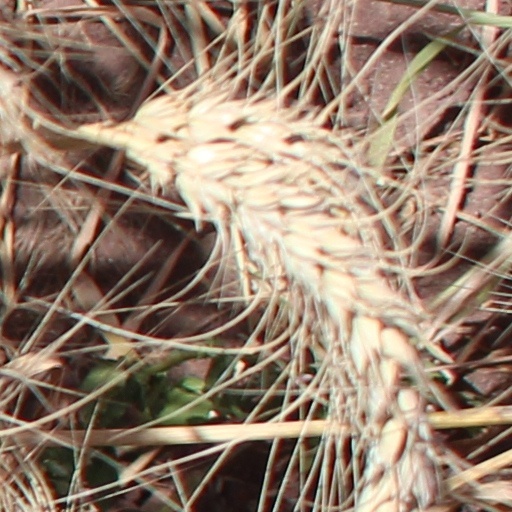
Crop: wheat